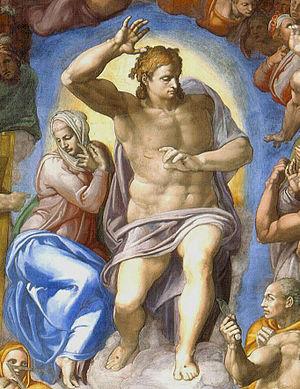
Une religion est un système de pratiques et de croyances en usage dans un groupe ou une communauté.